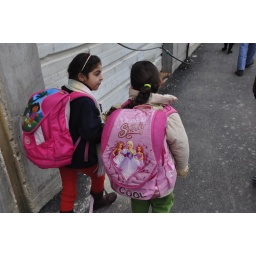
Little girls going home from school in Akko, a largely Arab city. Couldn't resist their Barbie/Disney packs!